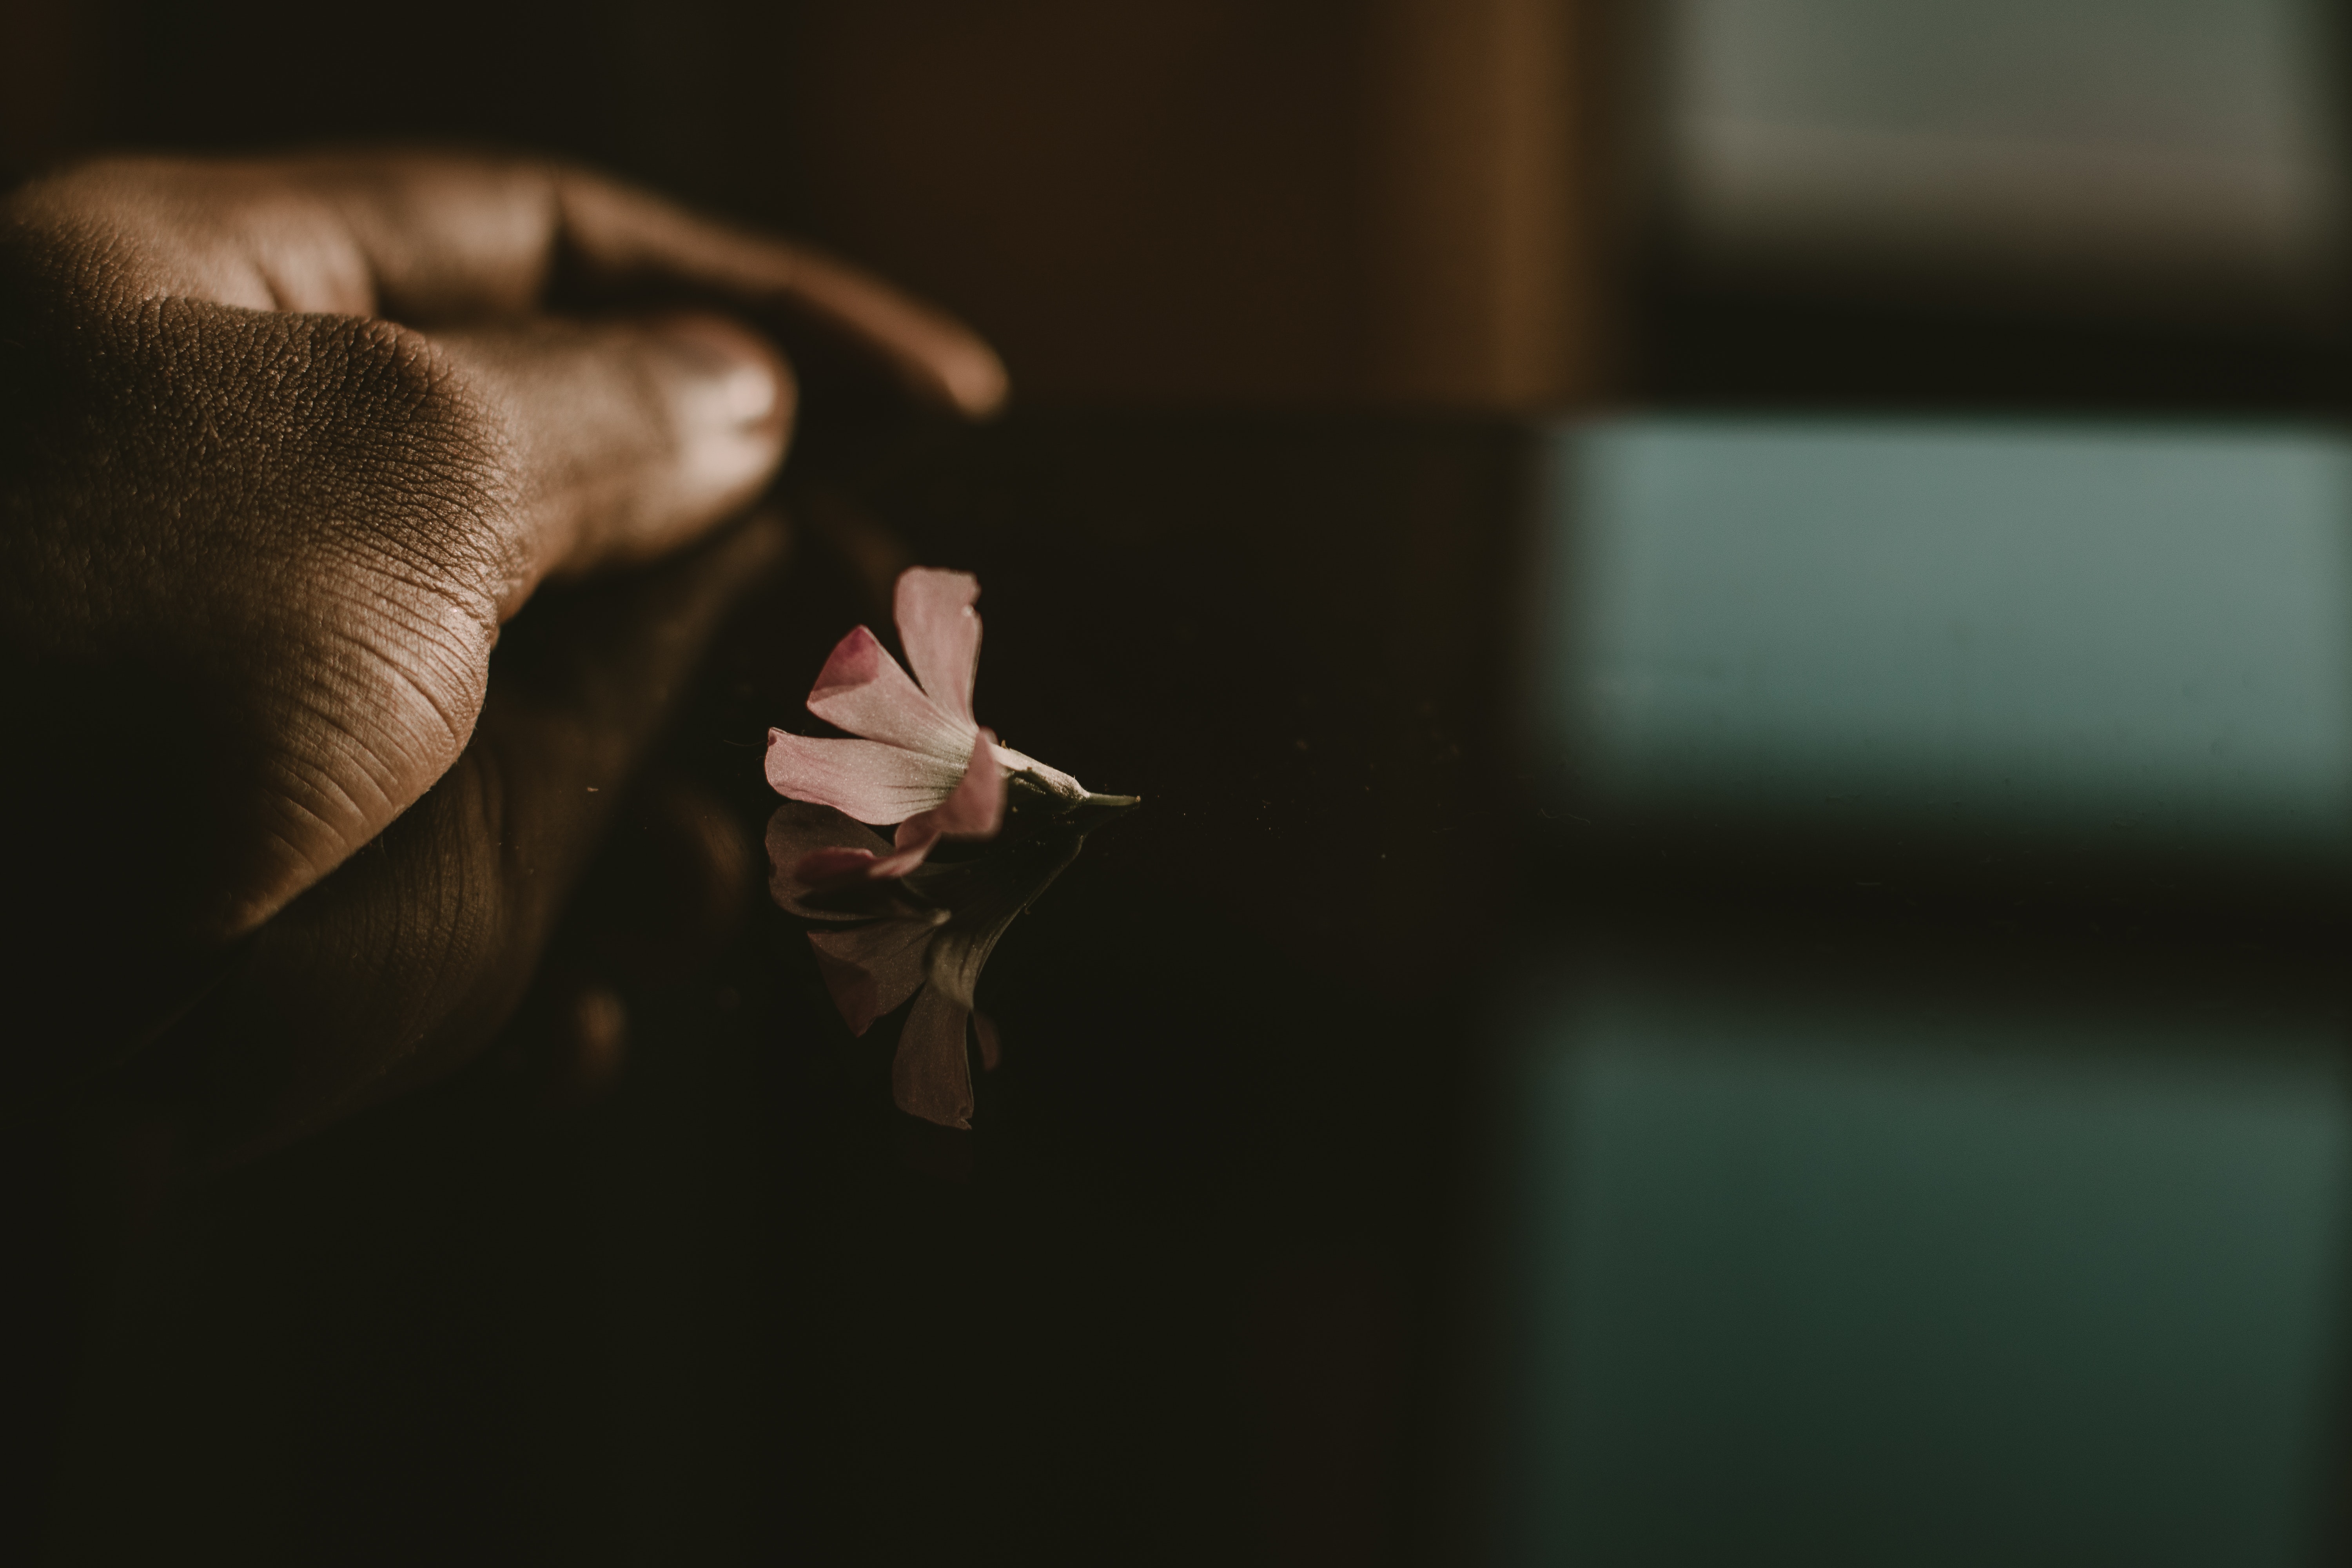
hand, finger, arm, photography, room, plant, flower, ear, art, still life photography, origami, thumb, darkness, shoe, gesture